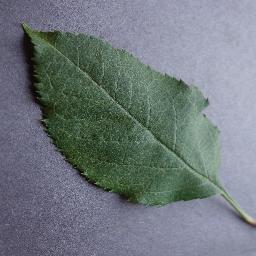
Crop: apple
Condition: healthy